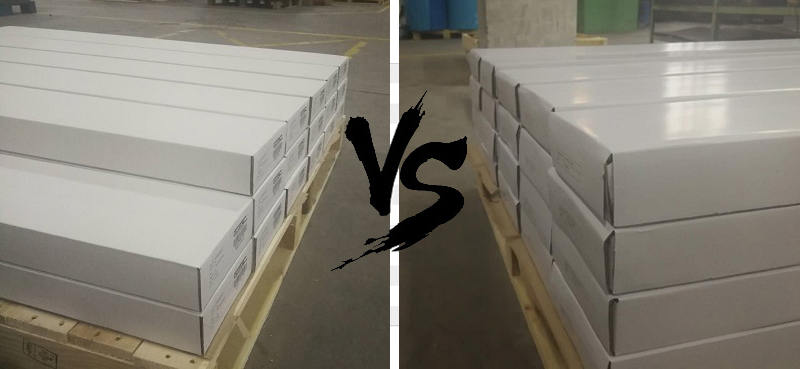
Label: cardboard